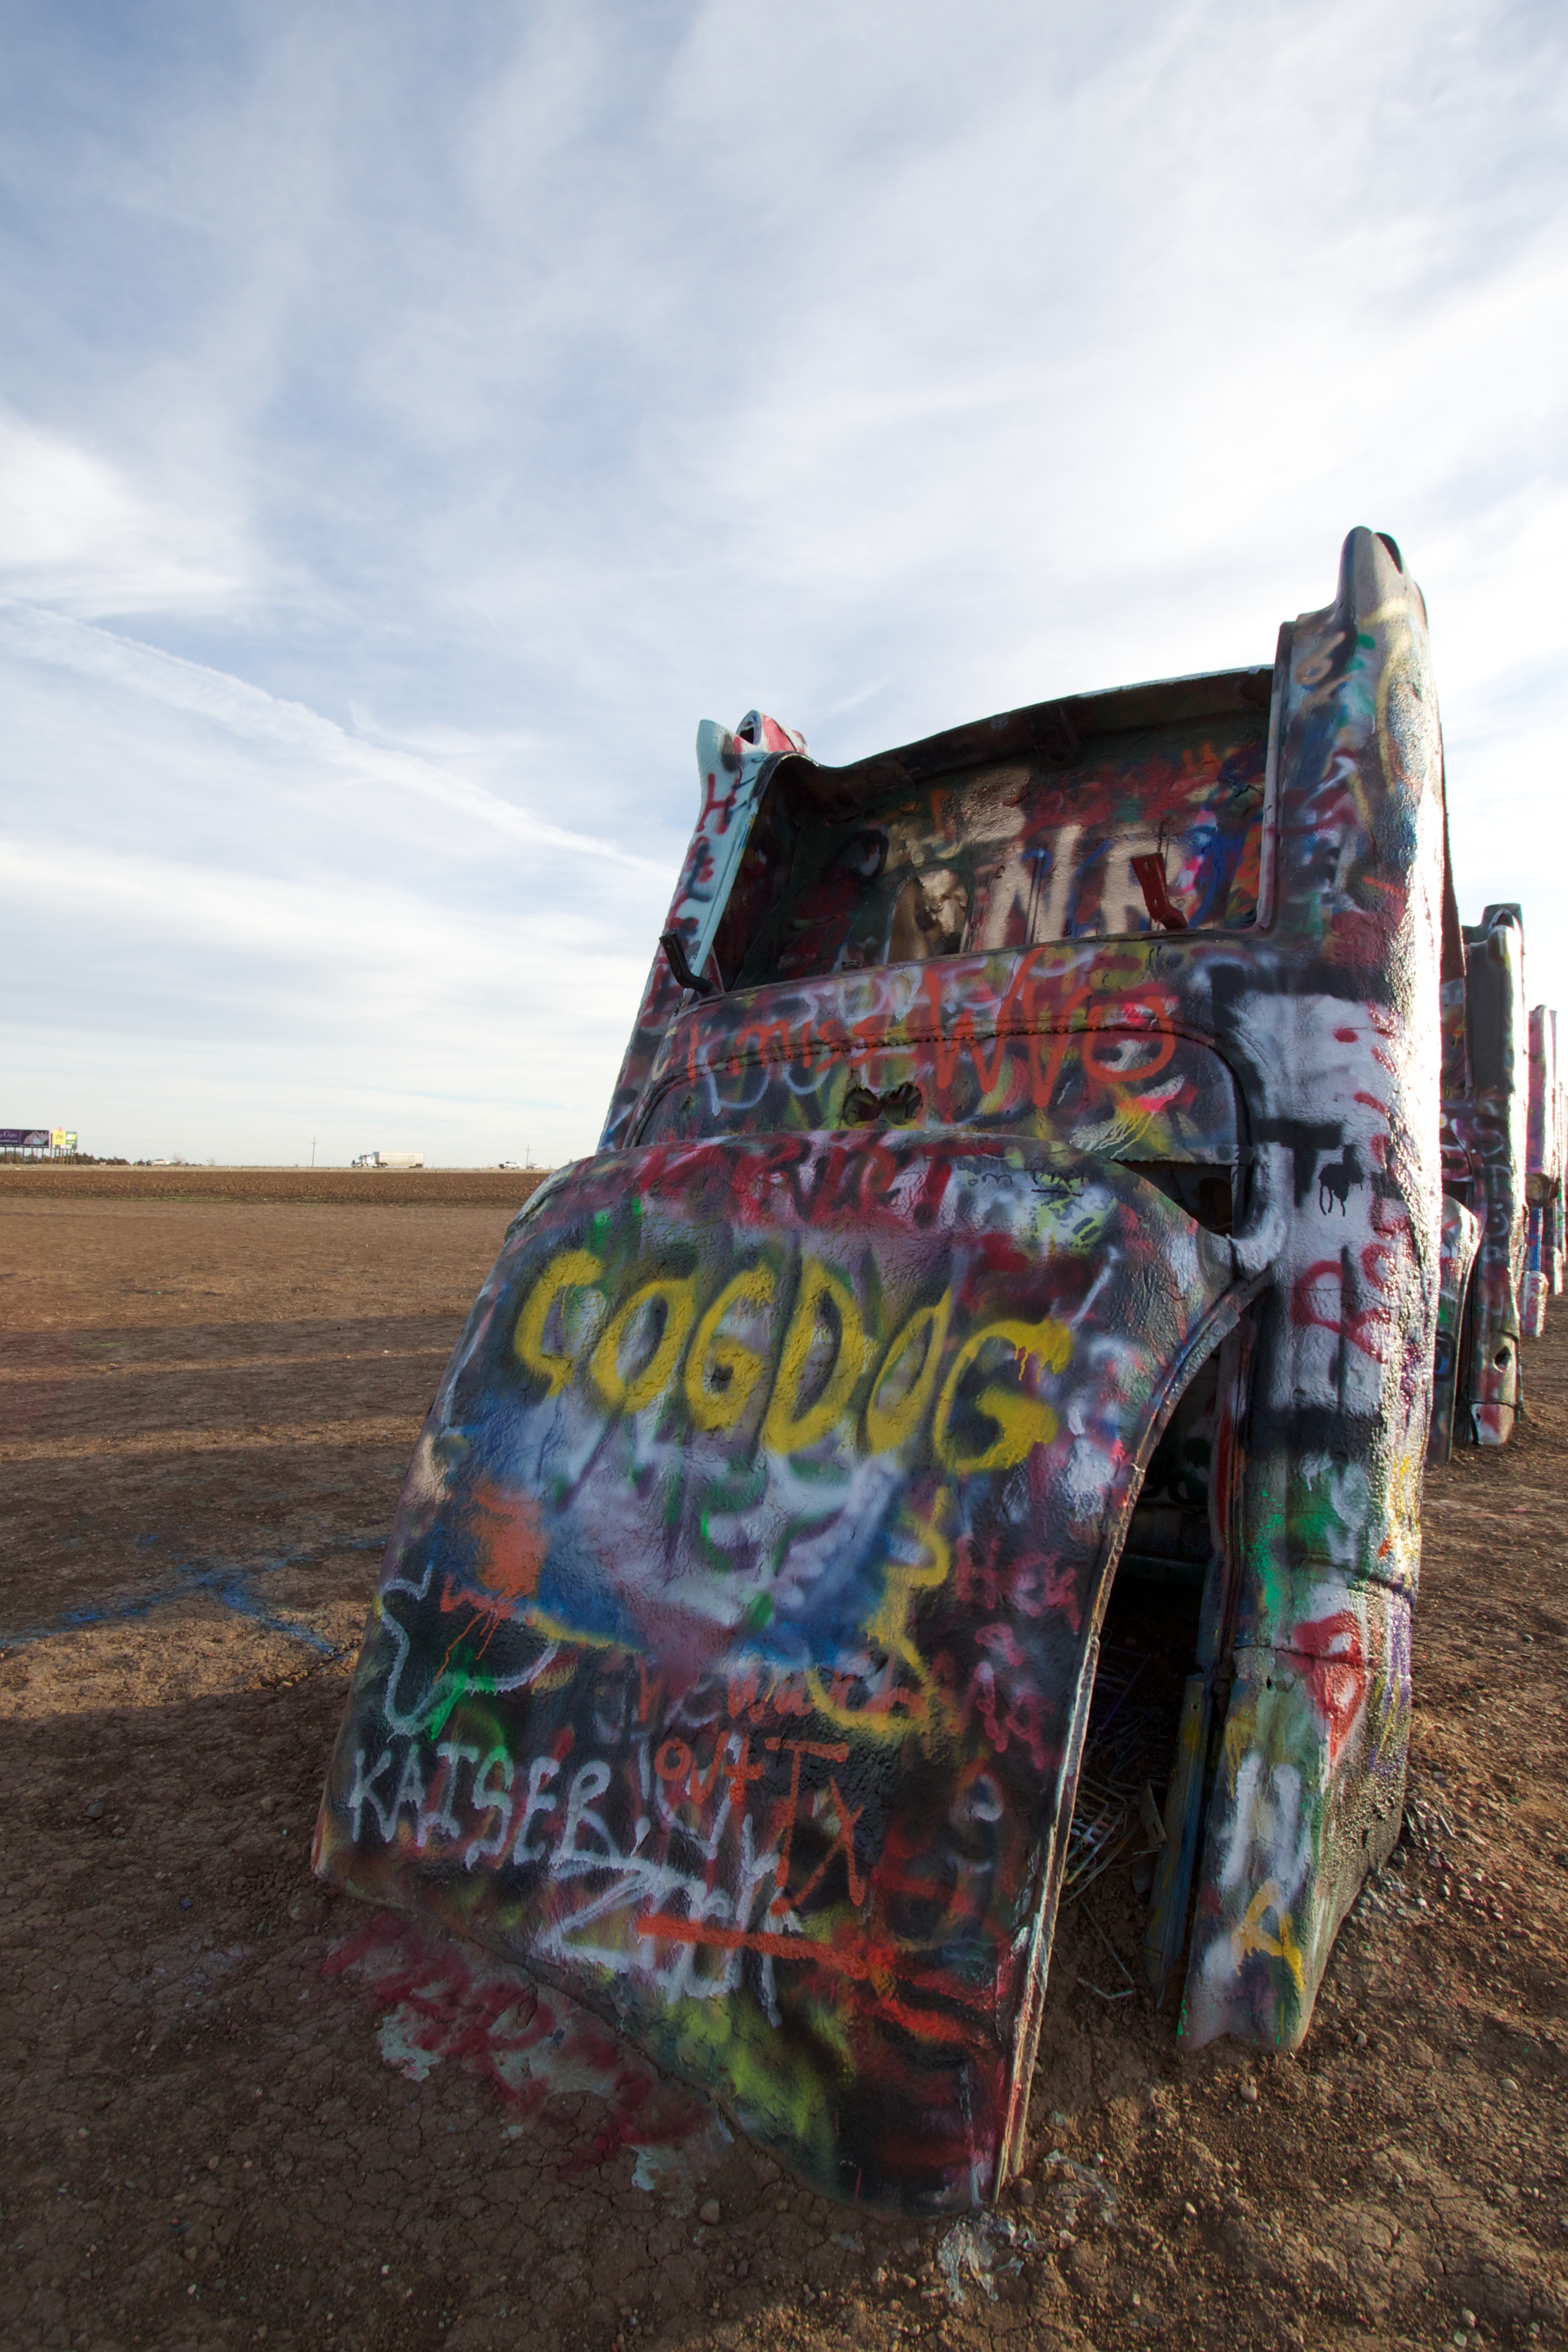
sand, travel, vehicle, color, art, odyssey, cadillacranch